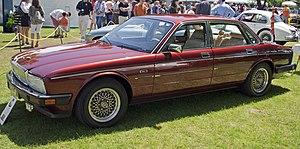
La Jaguar XJ40 est une berline et limousine de luxe fabriquée par Jaguar Cars entre 1986 et 1994. Officiellement dévoilée le 8 octobre 1986, elle s'est distinguée par son tout nouveau design.